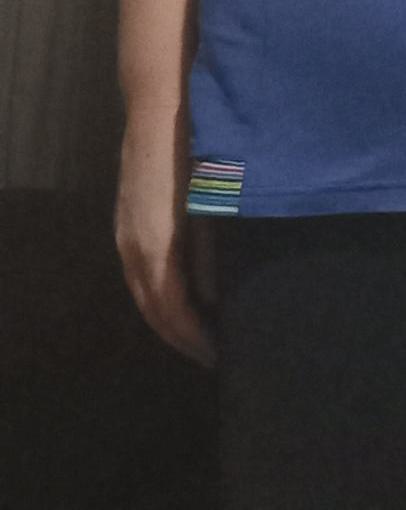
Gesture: no_gesture